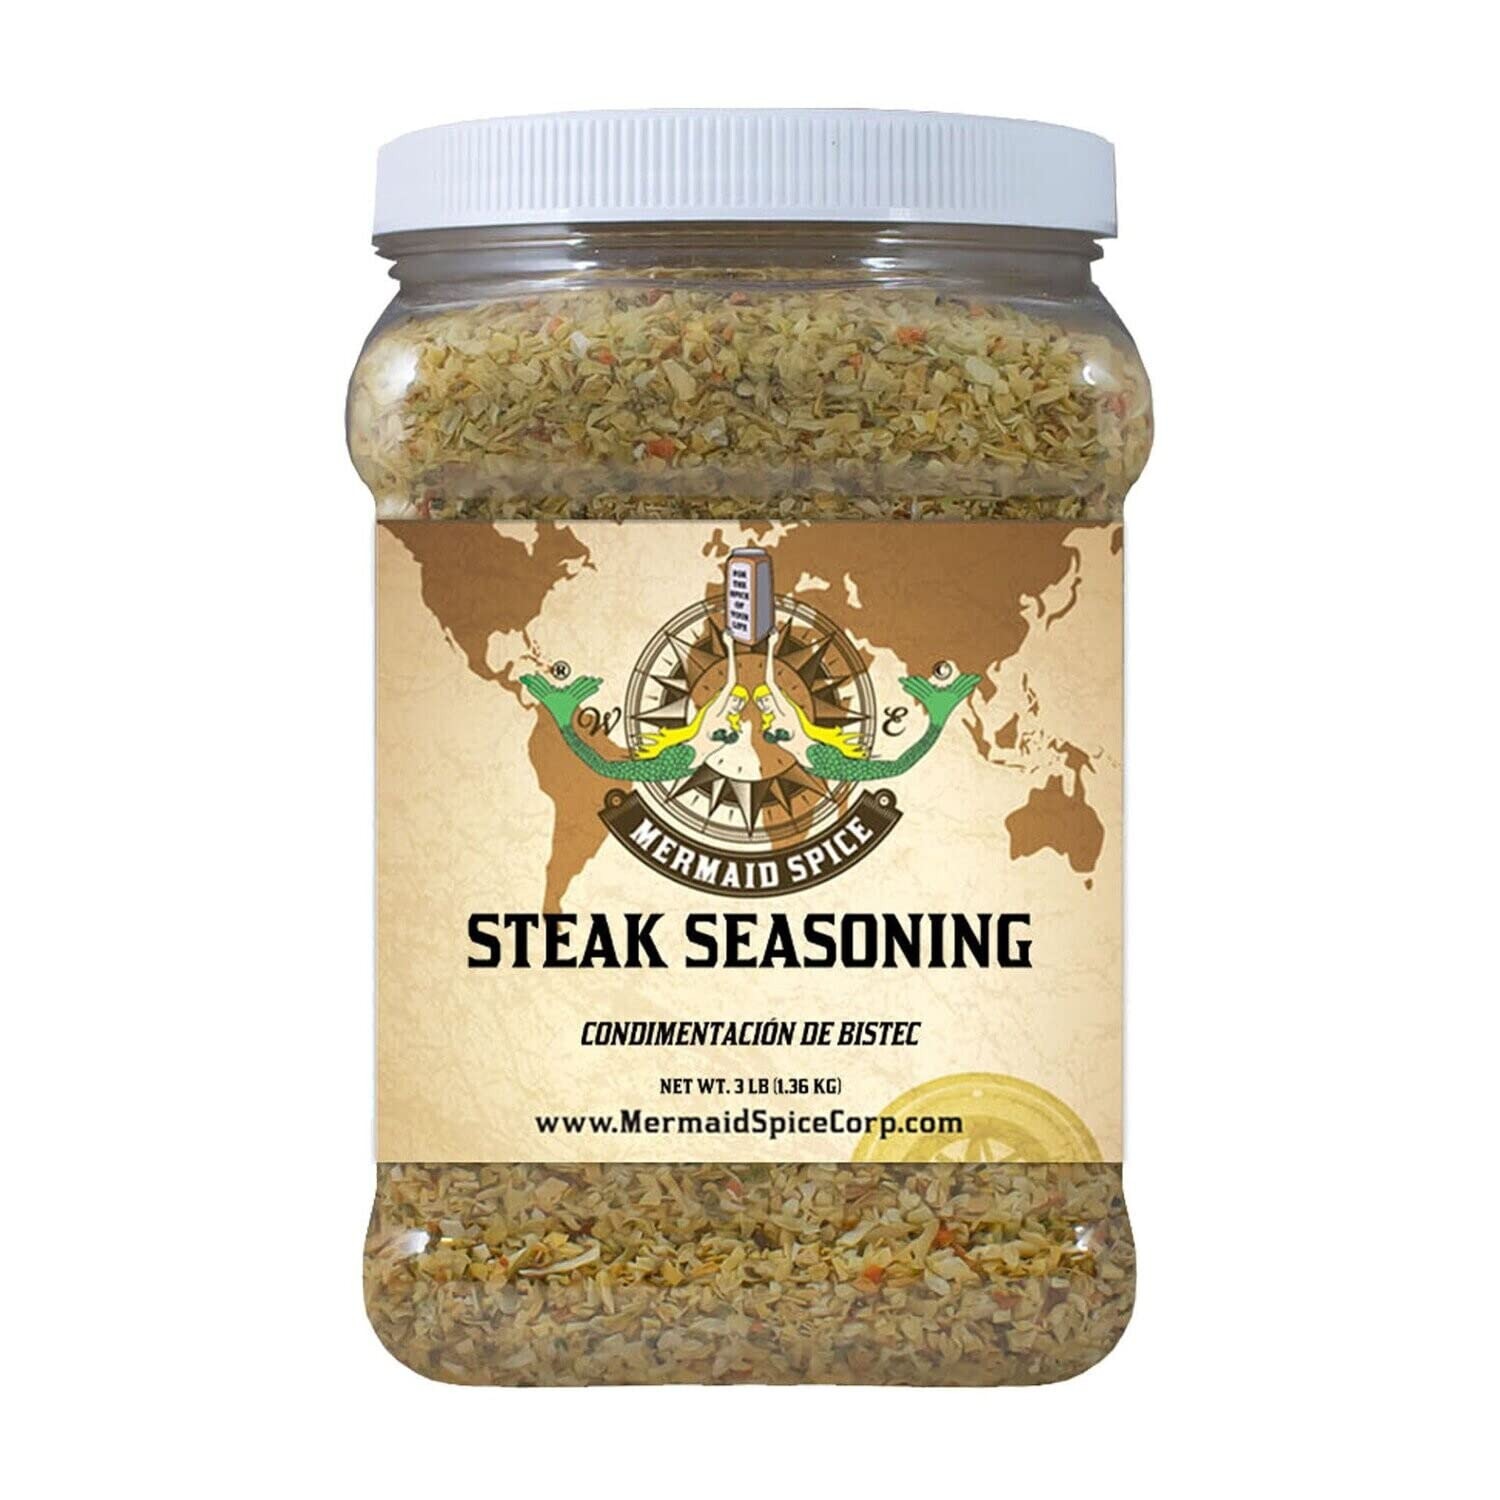
Item Name: Mermaid Spice Corp - Steak Seasoning - 3 lb. (1.36 kg.)
Bullet Point: Steak Seasoning 3LB
Product Description: Our Steak Season is the easiest way to start not only steak, but chicken, pork and any meat. Sprinkle liberally on and marinade for deeper flavor or cook right away. We take the guesswork out of your meal prep. All of our spices and spice blends are all-natural, gluten-free, vegan, kosher, and halal. INGREDIENTS: BLENDED ASSORTED SPICES, BLACK PEPPER, SEA SALT, CITRIC ZEST, DILL SEED, CORIANDER SEED, RED PEPPER, & OTHER NATURAL SPICES.
Value: 48.0
Unit: Ounce

Price: 32.36